Suzie Bates

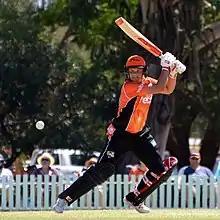
Bates batting for Perth Scorchers during WBBL02.

Suzannah Wilson Bates (born 16 September 1987) is a New Zealand cricketer and former captain of national women cricket team. Born in Dunedin, she plays domestic cricket for the Otago Sparks, as well as for the White Ferns. She currently holds the highest score and highest batting average in the New Zealand Women's Twenty20 cricket team. She won the ICC Women's ODI Cricketer of the Year in 2013. Bates again won ICC Women's ODI and T20I Cricketer of the Year 2016.